The Breaker Upperers

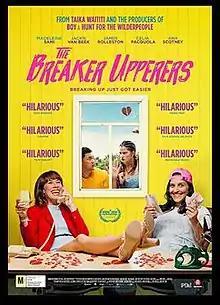

The Breaker Upperers is a New Zealand romantic-comedy film written, directed by, and starring Madeleine Sami and Jackie van Beek. It was executive produced by Taika Waititi. The film is about two women cynical about love, who run an agency that helps break couples up. The film was released in New Zealand on 3 May 2018 and internationally on Netflix (excluding New Zealand and Australia) on 15 February 2019. Upon release, the film received positive reviews and was a box office hit in New Zealand.